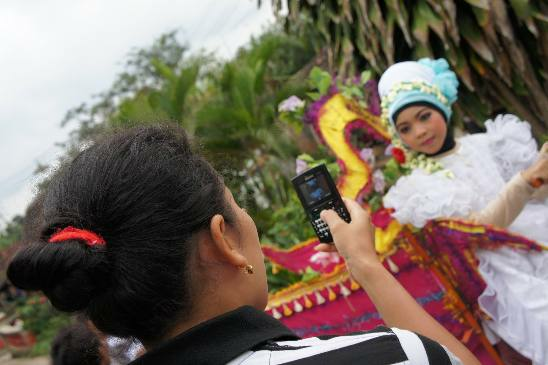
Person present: Yes